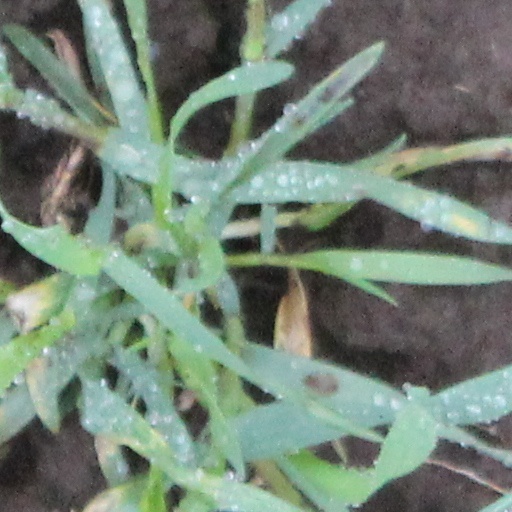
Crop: wheat